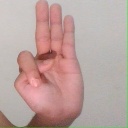
अक्षर: भ